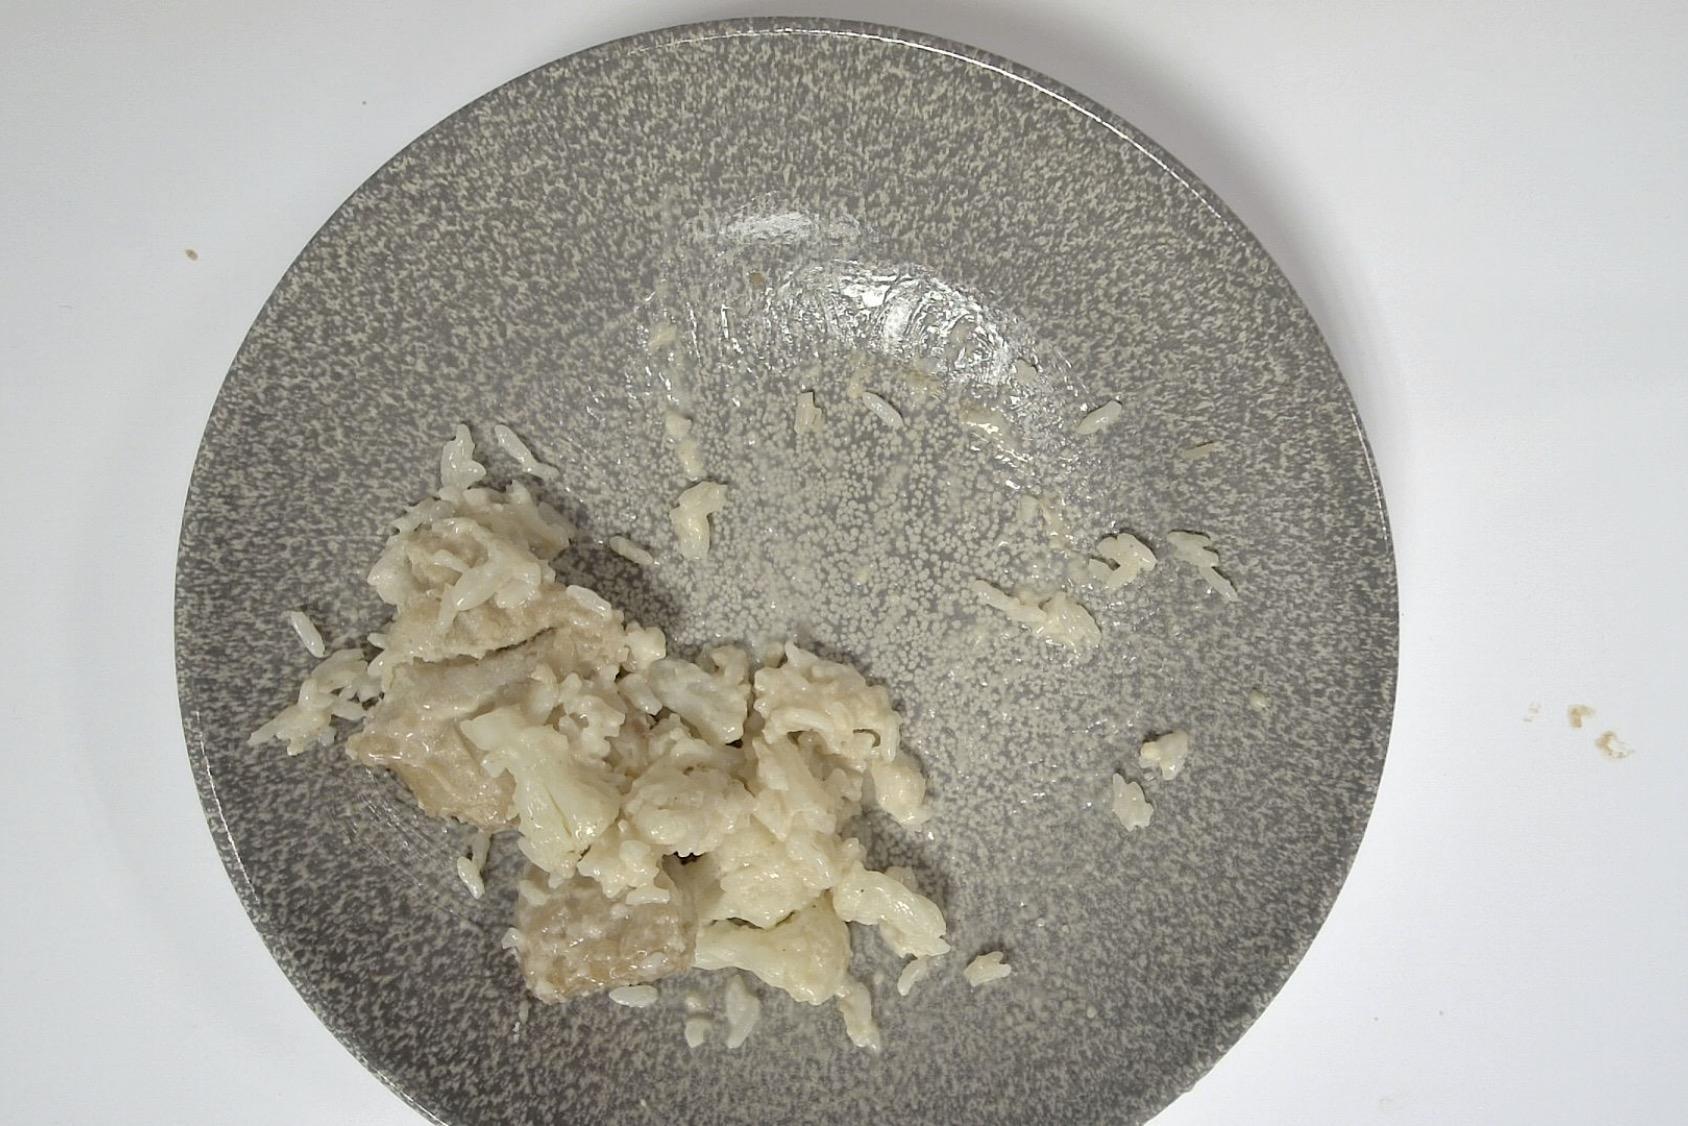
Dish: Paniertes Fischfilet mit Blumenkohl , Reis , Helle Sauce
Portion size: Normale Portion
Ingredients: rice, cauliflower, breaded-fish-fillet, light-sauce-or-white-sauce
Weight as served: 315 g
Energy as served: 307,850 kcal (1.294,350 kJ)
Fat: 11,110 g (saturated: 3,465 g)
Carbohydrates: 35,090 g (sugar: 4,415 g)
Protein: 15,550 g
Salt: 2,190 g
Weight after return: 185 g
Energy after return: 180,801 kcal